Peter Poole

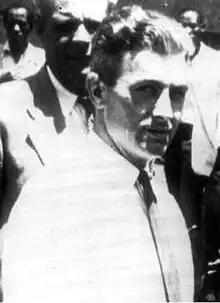
Poole at the East African Court of Appeal, March 1960

Peter Harold Richard Poole (1931 – 18 August 1960) was a British-born Kenyan engineer and shop owner. He was the first white person in Kenya to be executed for killing an indigenous African, and the only one as of 2009.